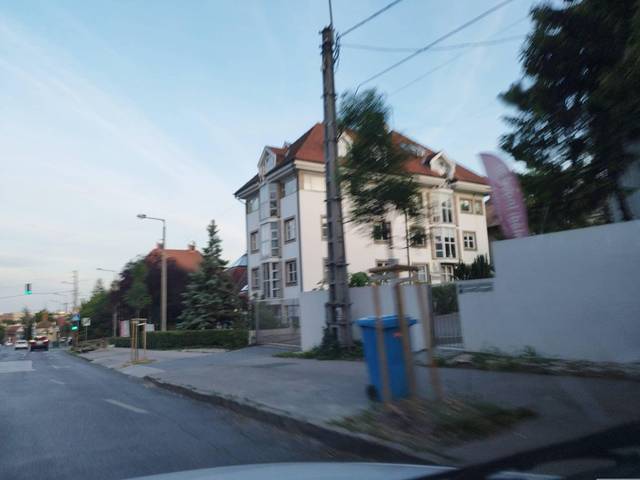
Region: Hungary
Coordinates: 47.529, 19.031